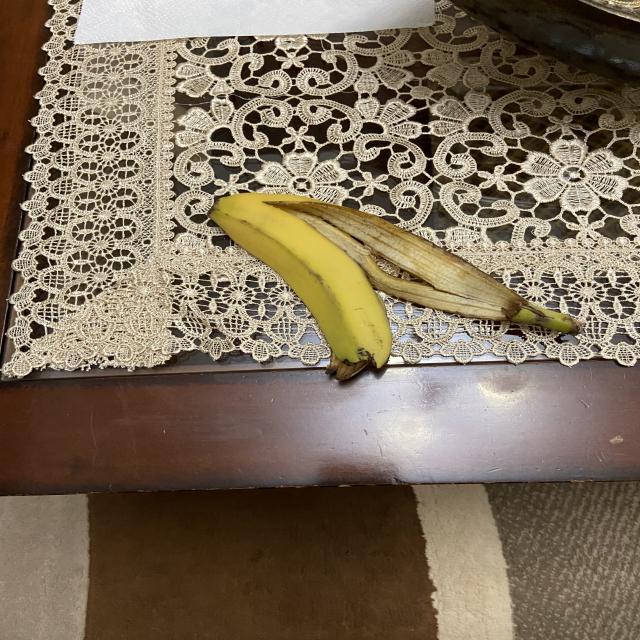
Label: bananas